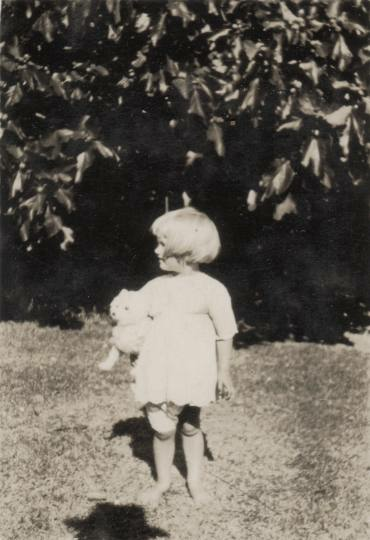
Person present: Yes